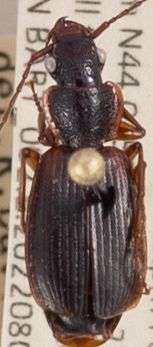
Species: Cymindis cribricollis
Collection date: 2022-08-03 04:00:00
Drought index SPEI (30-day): -0.54
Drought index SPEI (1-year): -0.9
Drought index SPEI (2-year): -1.69